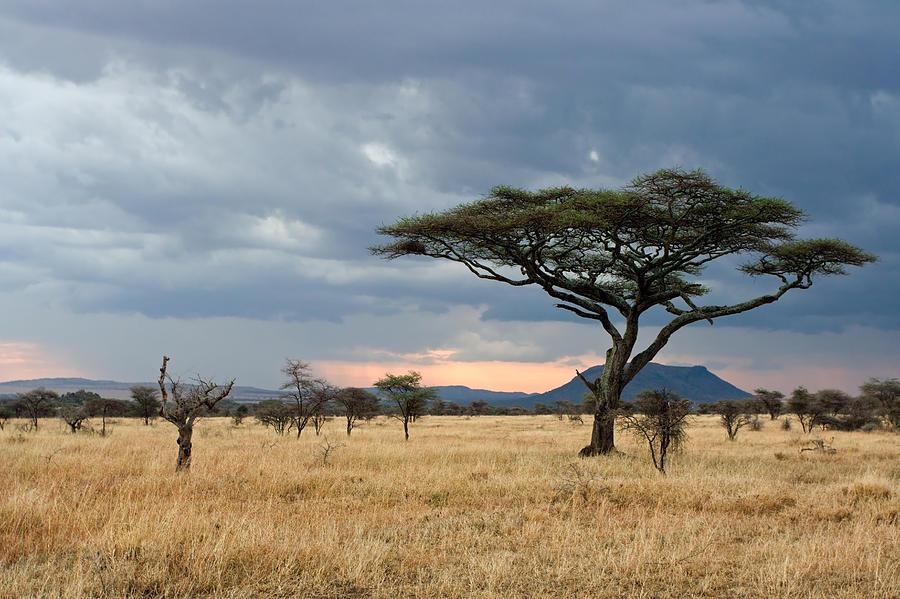
Eneo la wazi lenye ardhi tambarale na milima, lenye uoto wa asili kama nyasi fupi, vichaka na miti; kuashiria ni eneo litumikalo kwa ajili ya hifadhi lenye mandhari nzuri na safi.